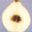
Label: pear